Captain Beefheart

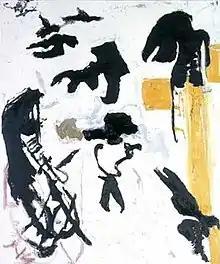
"Cross Poked Shadow of a Crow No. 2" (1990)

The final Beefheart record, "Ice Cream for Crow" (1982), was recorded with Gary Lucas (who was also Van Vliet's manager), Moris Tepper, Richard Snyder and Cliff Martinez. This line-up made a video to promote the title track, directed by Van Vliet and Ken Schreiber, with cinematography by Daniel Pearl, which was rejected by MTV for being "too weird". However, the video was included in a Letterman broadcast, and was accepted by the Museum of Modern Art.